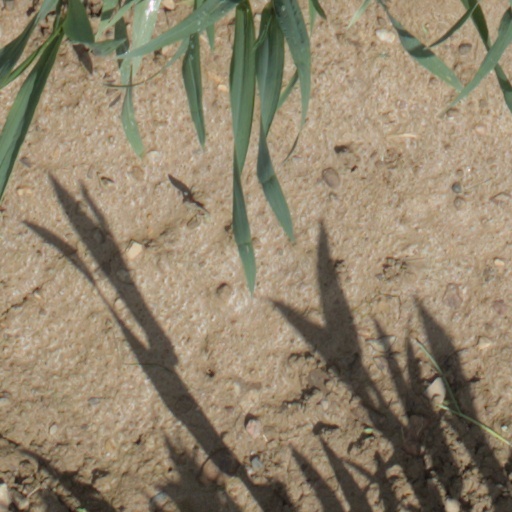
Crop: wheat